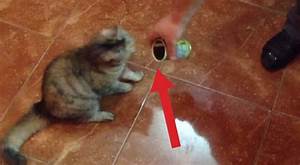
Label: gatto